Angling

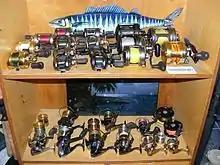
A collection of fishing reels

A fishing rod is a long, thin stick/pole that acts as an extended lever and allows the angler to amplify line movements while luring and pulling the fish. It also enhances casting distance by lengthening the swing radius (compared to that of a human arm) and increasing the launch speed of the terminal tackles (the hook, bait/lure, and other co-launched attachments such as float and sinker/feeder). Traditional fishing rods are made from single piece of hardwood (e.g. ash and hickory) or bamboo, while contemporary rods are usually made from alloys (e.g. aluminium) or more often high-tensile composite materials such as fibreglass or carbon fiber, and newer rod designs are often constructed from hollow blanks to increase the specific strength and reduce the overall weight. Modern rods also may come in multi-piece or telescoping forms, which are more portable and storage-friendly.